Politics of Israel

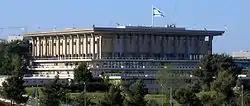
The Knesset (Parliament of Israel)

Golda Meir, Prime Minister of Israel from 1969 to 1974, once joked that "in Israel, there are 3 million prime ministers". The particular version of proportional representation used, in which the whole country is a single constituency, encourages the formation of a large number of political parties, many with very specialized platforms, and often advocating the tenets of particular interest groups. The prevalence of similar seat totals among the largest parties means that the smaller parties can have strong influence disproportionate to their size. Due to their ability to act as kingmakers, the smaller parties often use this status to block legislation or promote their own agenda, even contrary to the manifesto of the larger party in office.